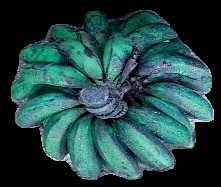
Variety: rasbale
Grade: grade3